Thekla von Gumpert

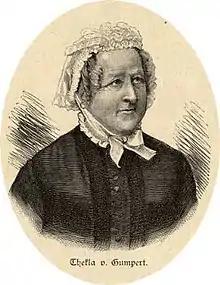
Thekla von Gumpert

Thekla Charlotte von Gumpert (married Thekla von Schober; 28 June 1810 in Kalisch – 1 April 1897 in Dresden) was a German children's and youth writer.